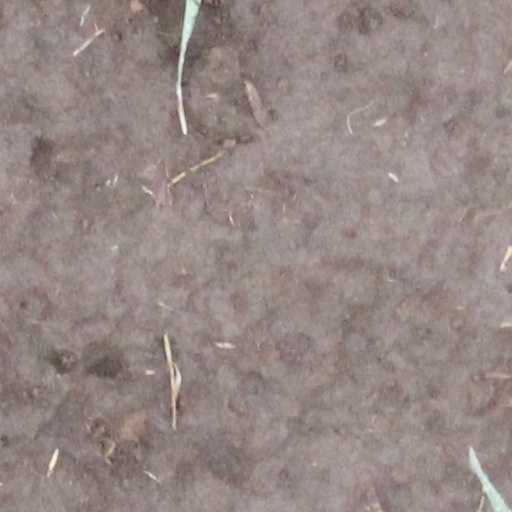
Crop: wheat